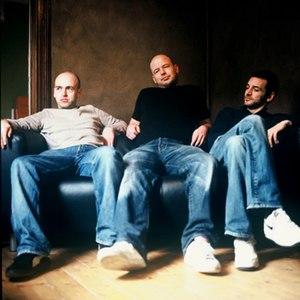
't Hof van Commerce est un groupe de hip-hop belge, originaire d'Izegem, en région flamande. Il se compose de Flip Kowlier, BZA et DJ 4T4.